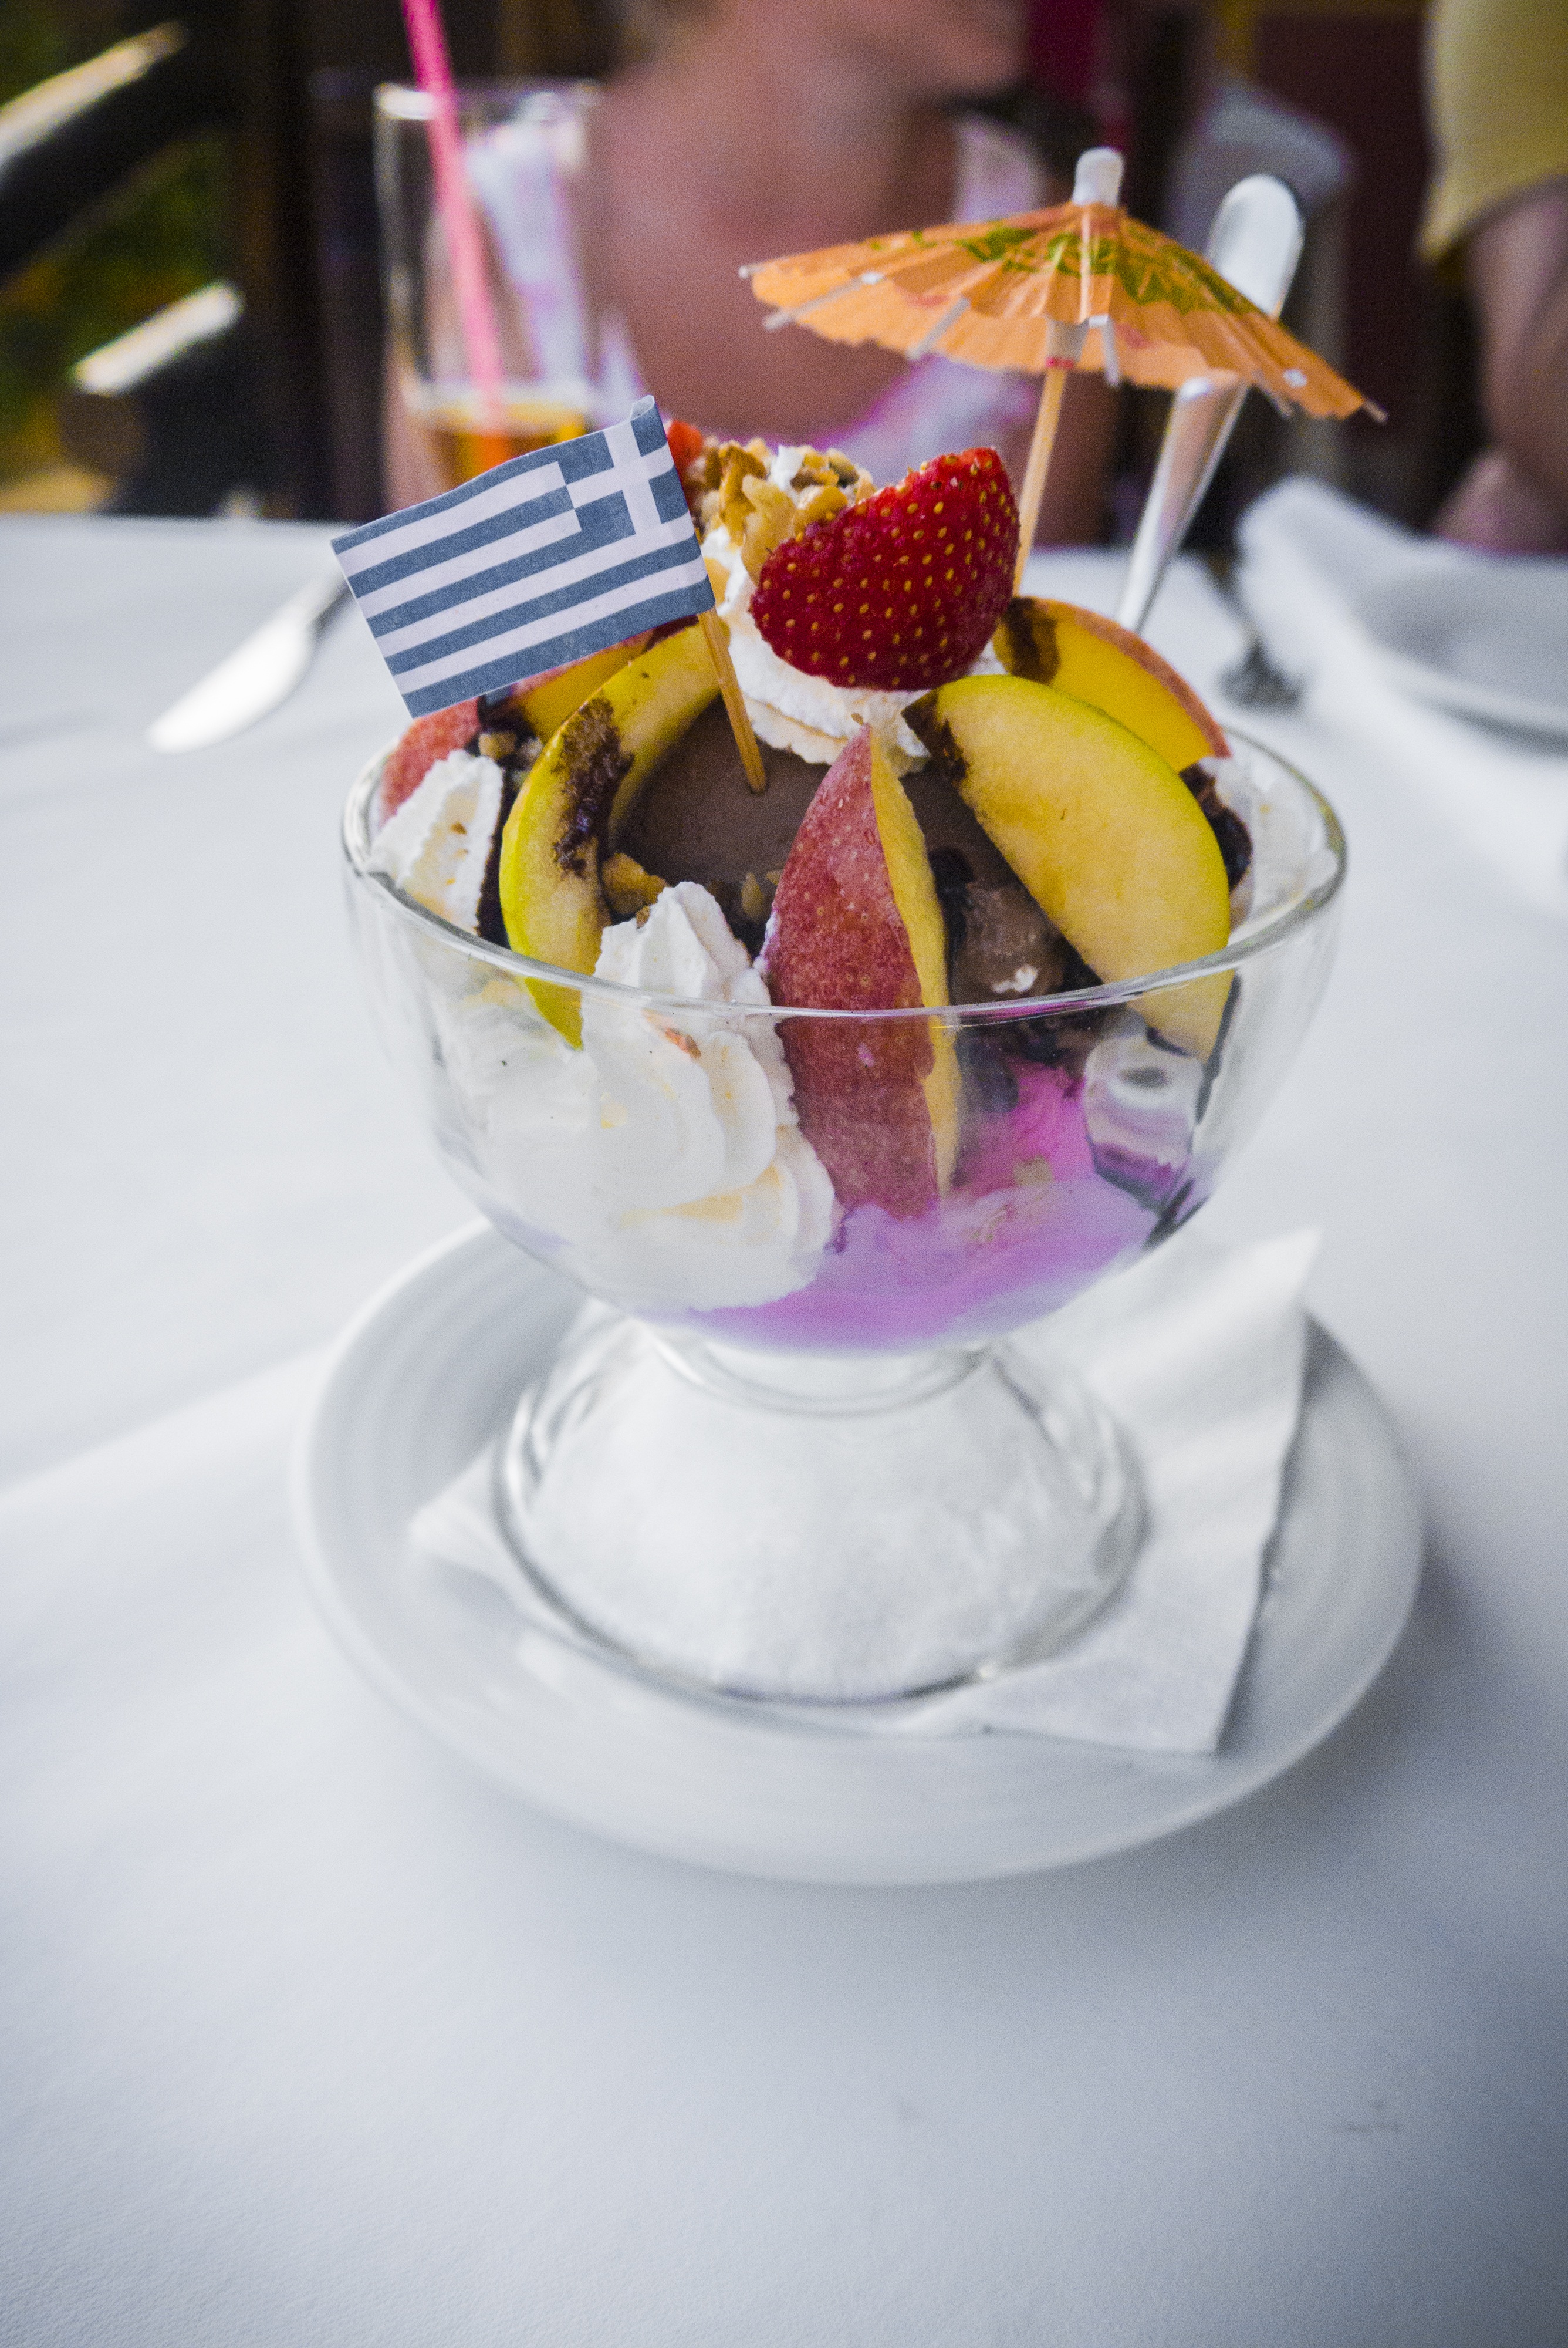
fruit, sweet, meal, food, produce, breakfast, ice cream, dessert, cake, sweetness, brunch, flavor, sense